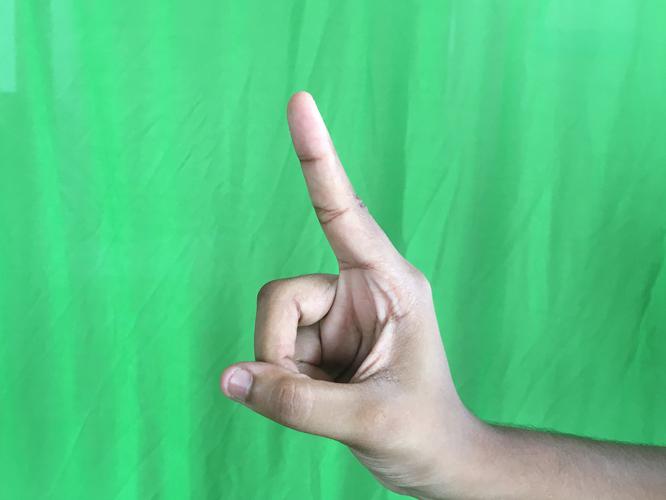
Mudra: Suchi
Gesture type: single_hand